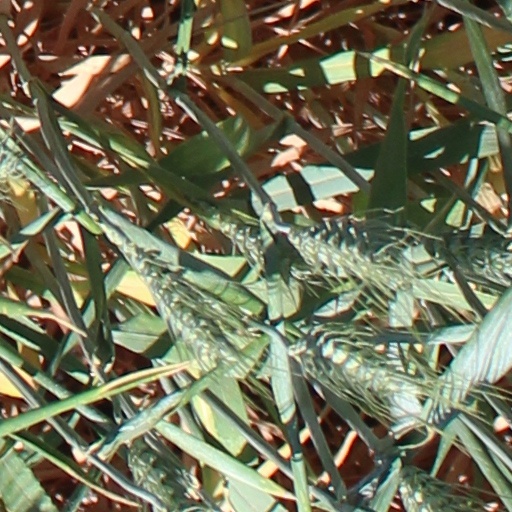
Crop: wheat